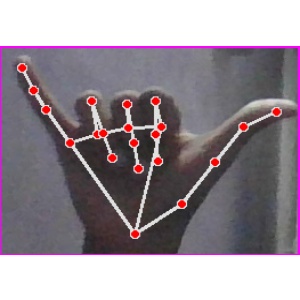
अक्षर: य